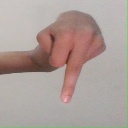
अक्षर: प